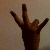
The image shows a hand gesture representing the number 7 in Indian Sign Language.